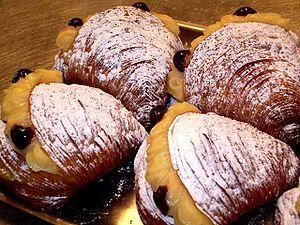
La sfogliatella est une pâtisserie typique de la Campanie.